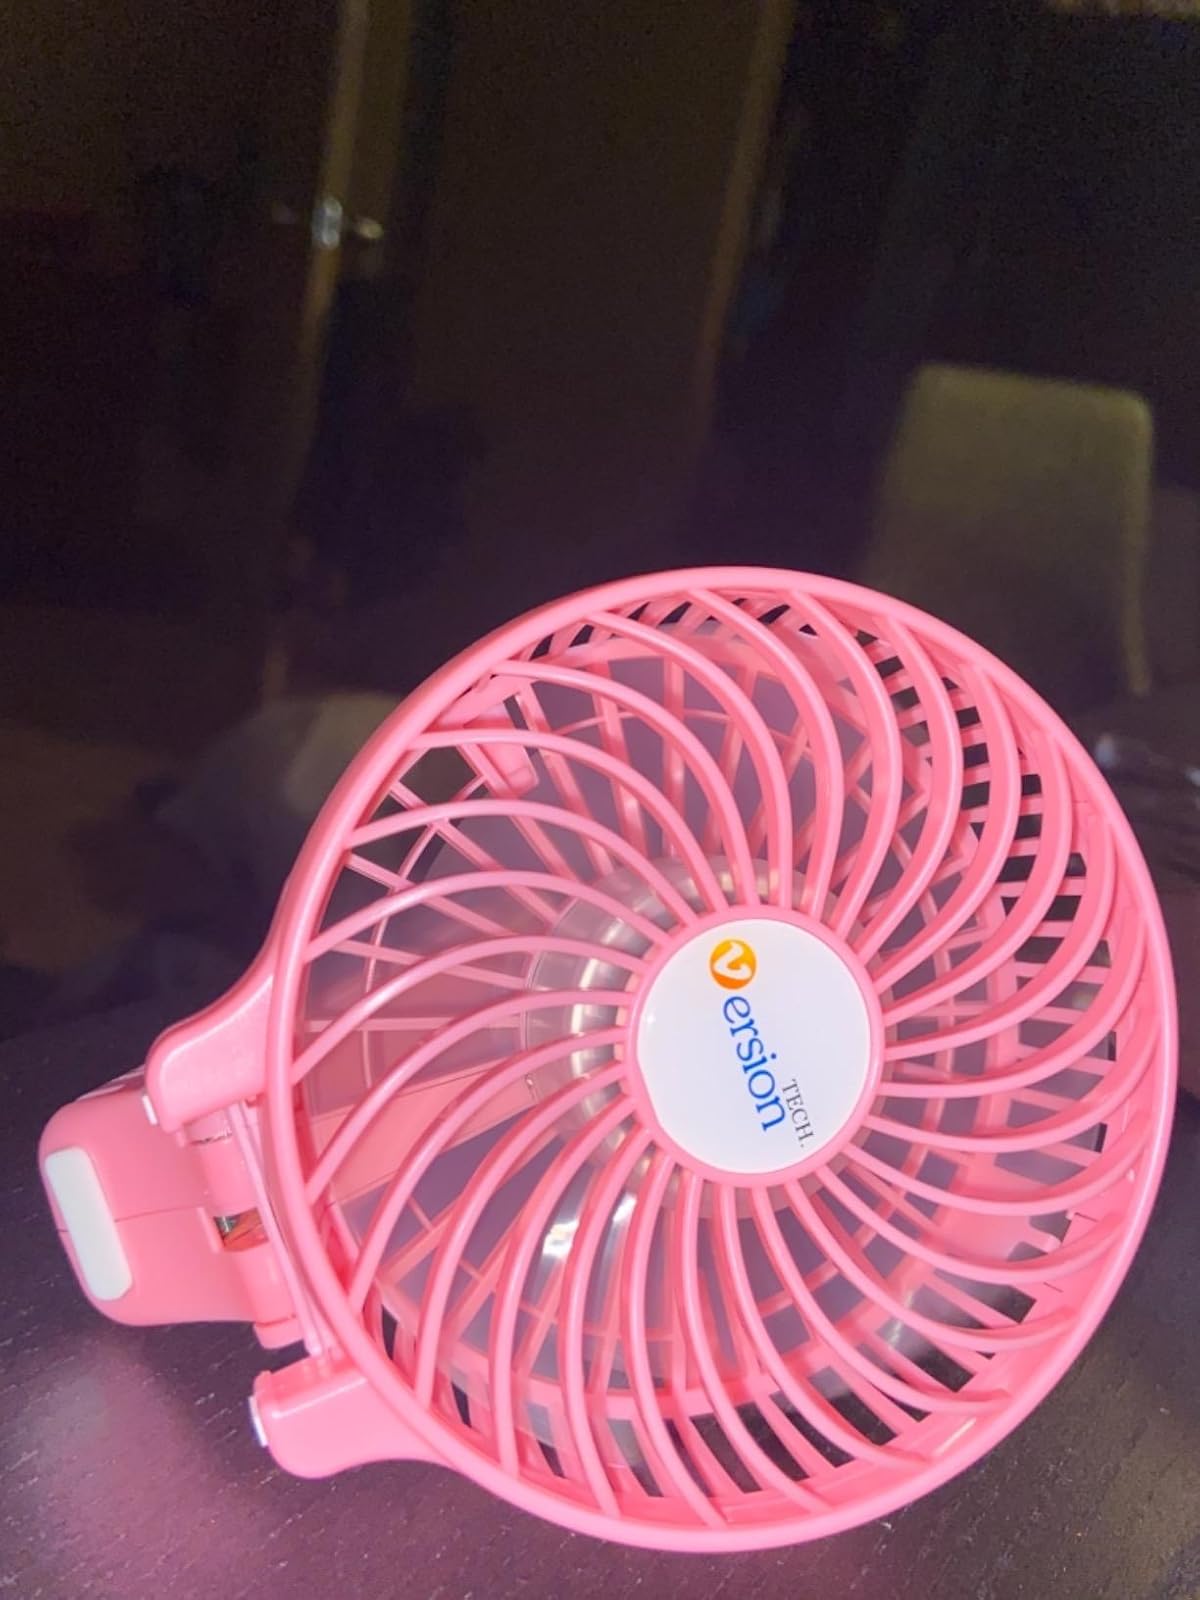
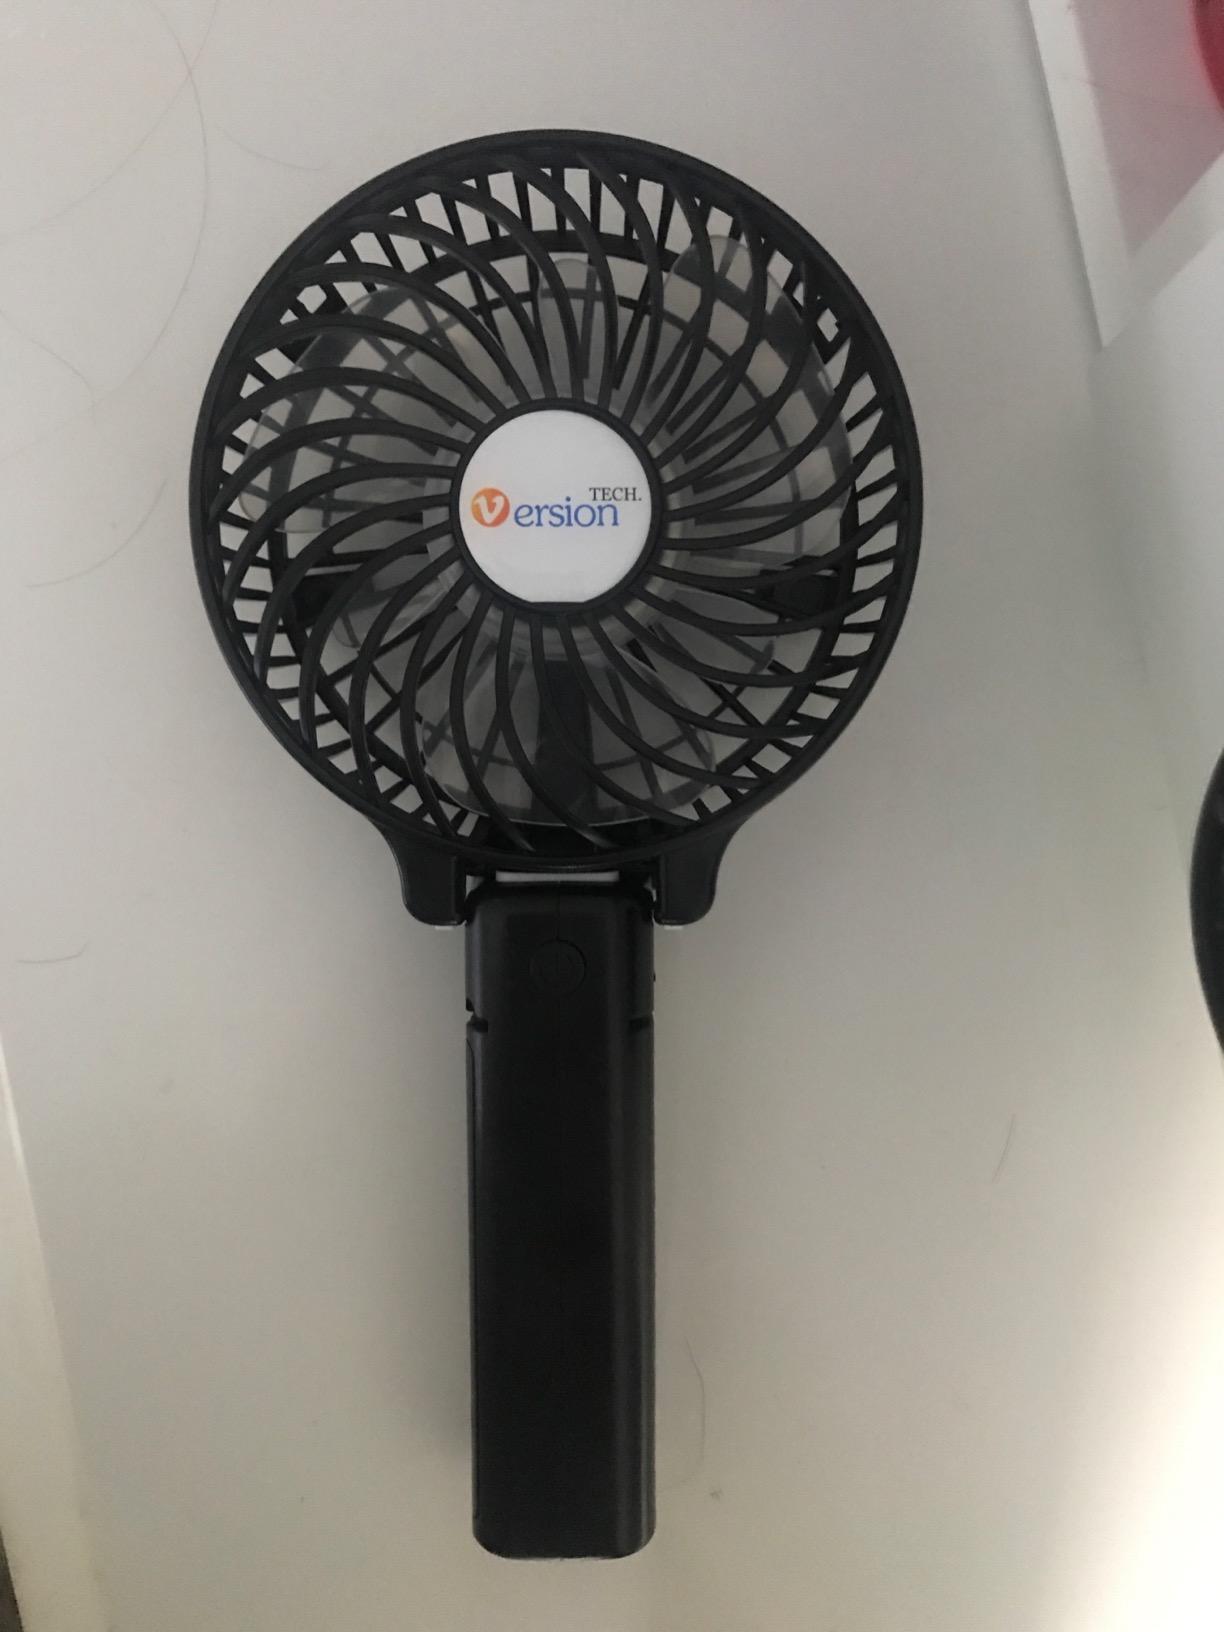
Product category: fan
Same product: no